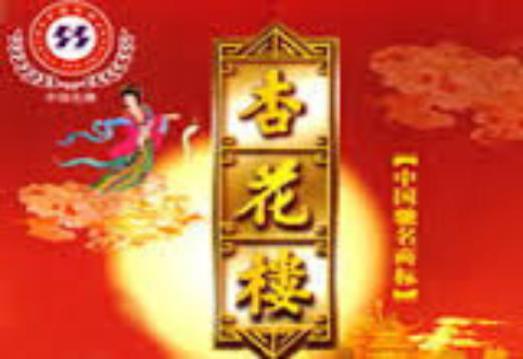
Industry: Food